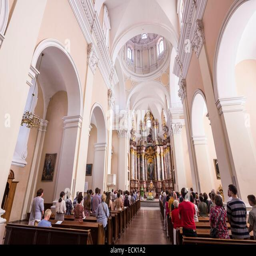
country , historical center listed as cultural site by membership organisation